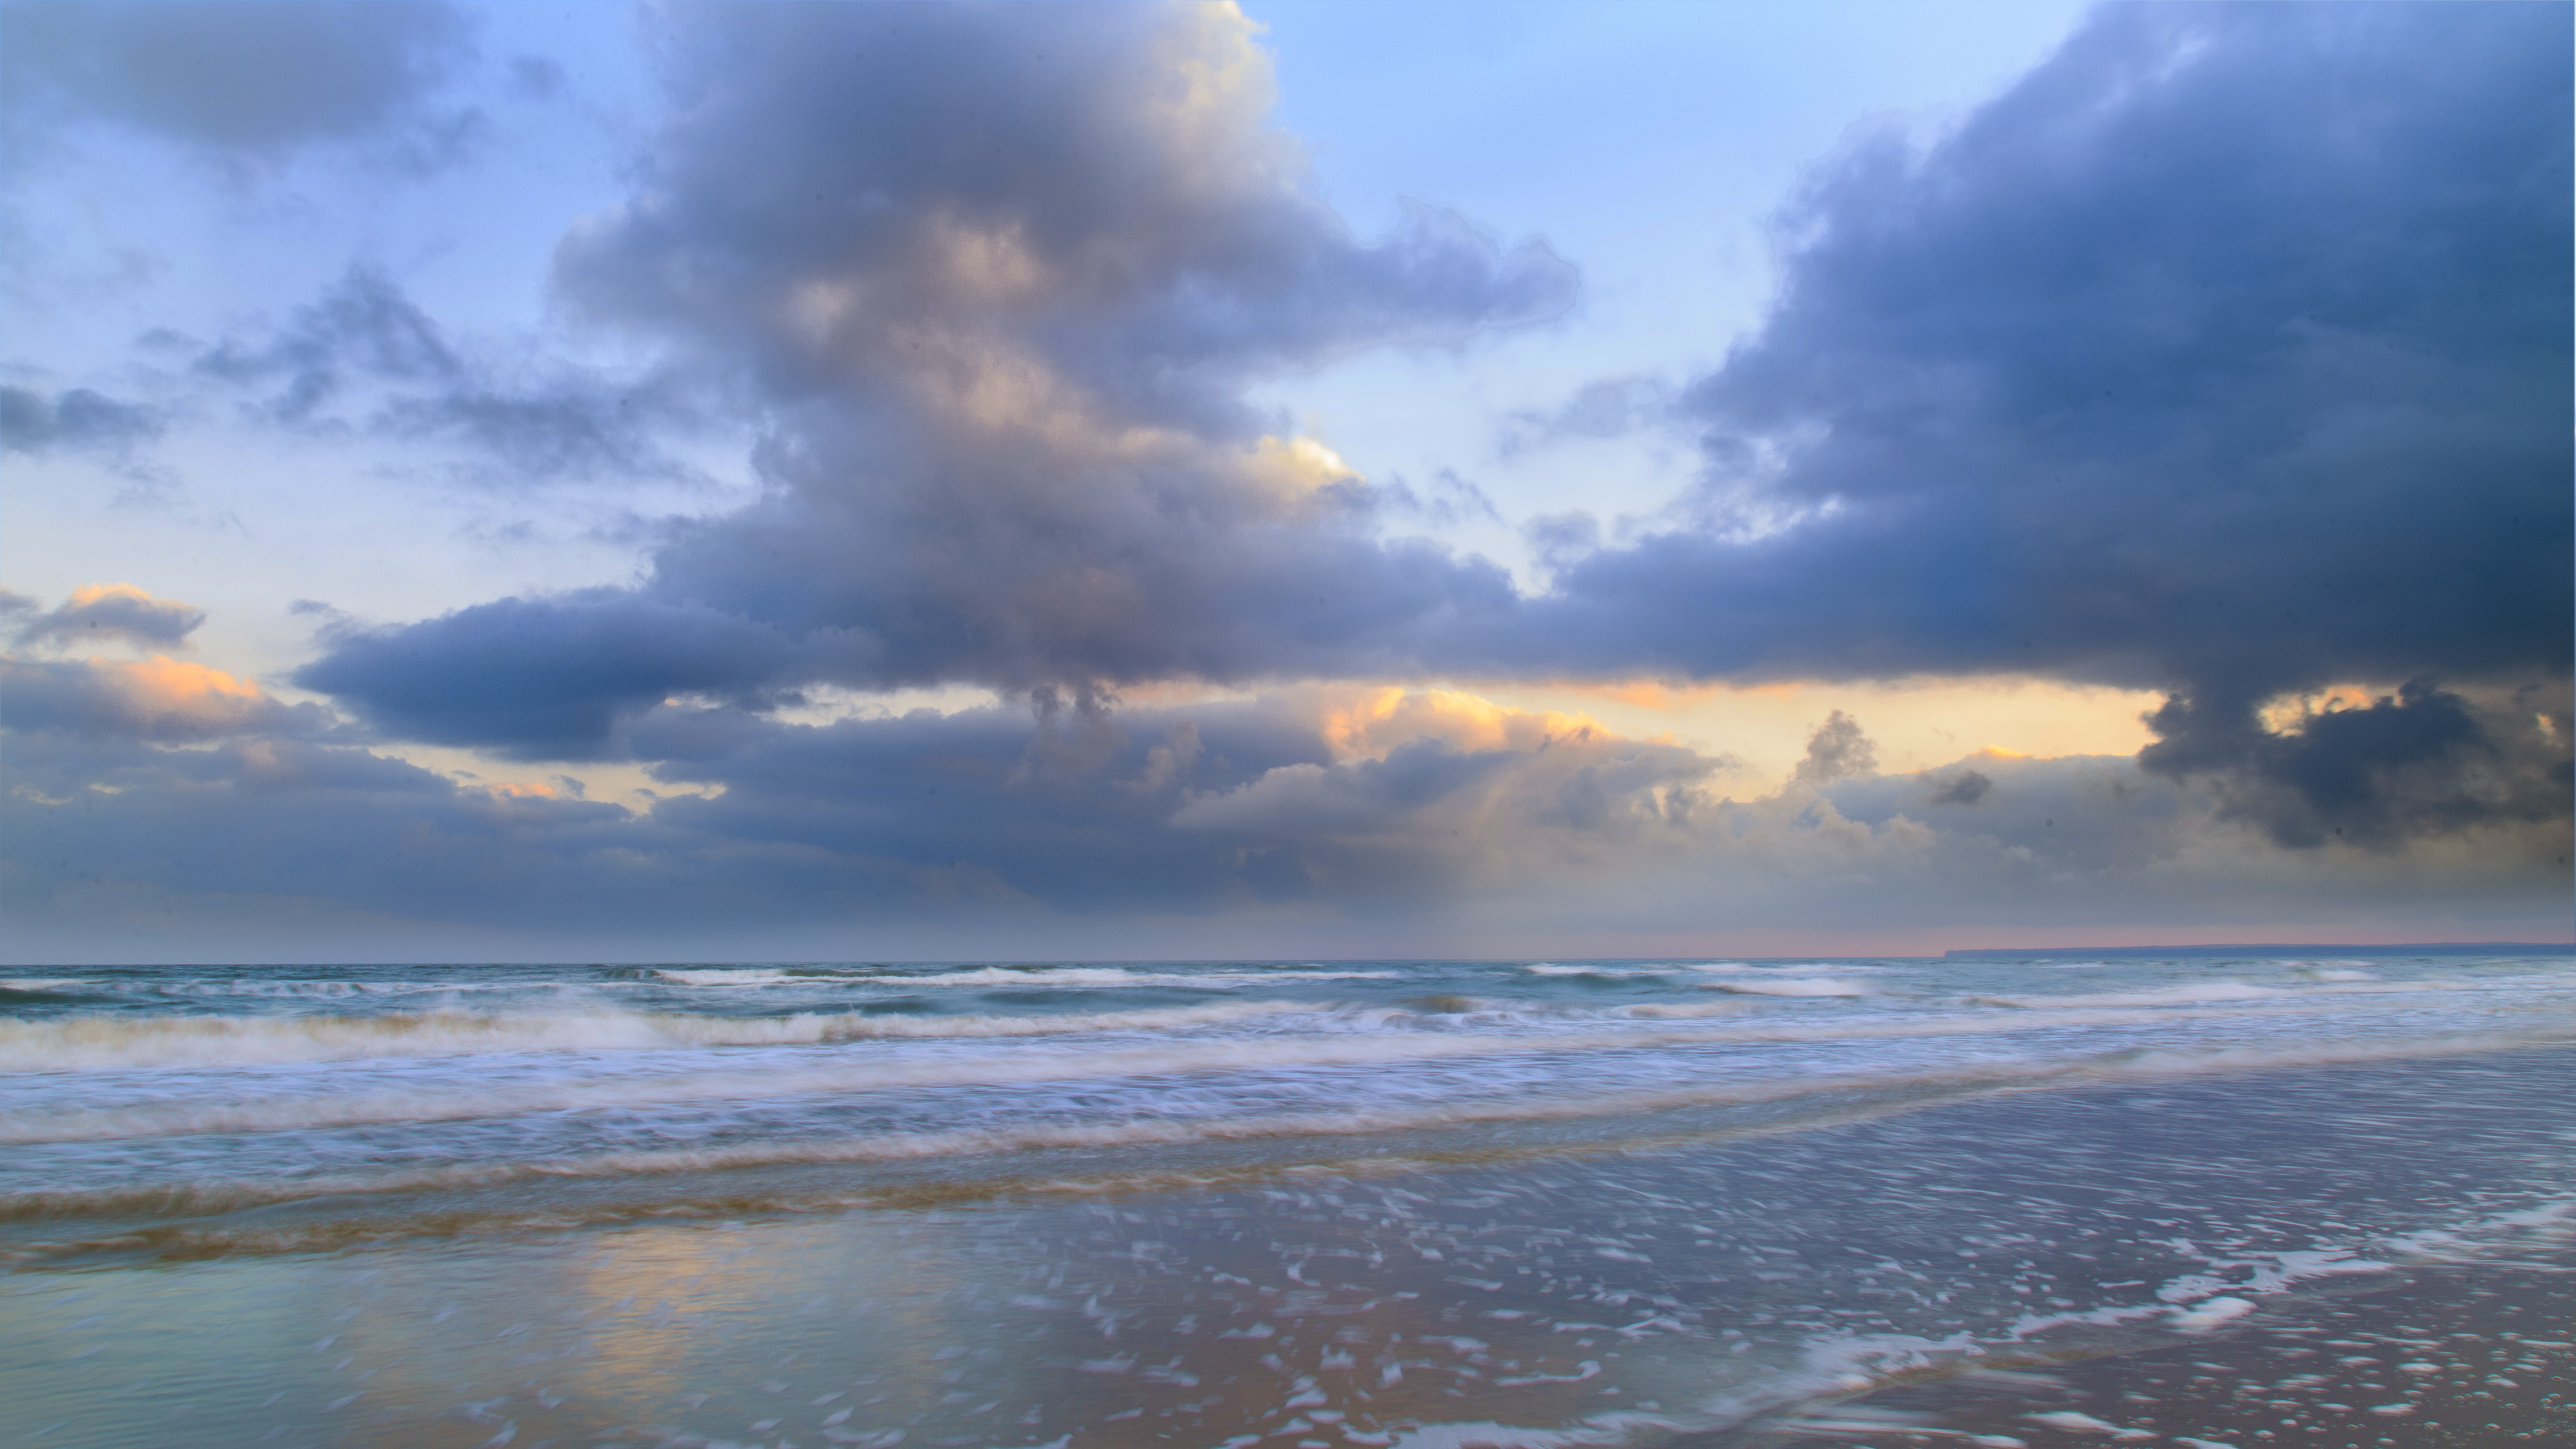
beach, sea, coast, water, ocean, horizon, cloud, sky, sunrise, sunset, sunlight, morning, shore, wave, dawn, dusk, seascape, body of water, waves, mer, wallpaper, longexposure, waterscape, portlanouvelle, meteorological phenomenon, atmospheric phenomenon, wind wave